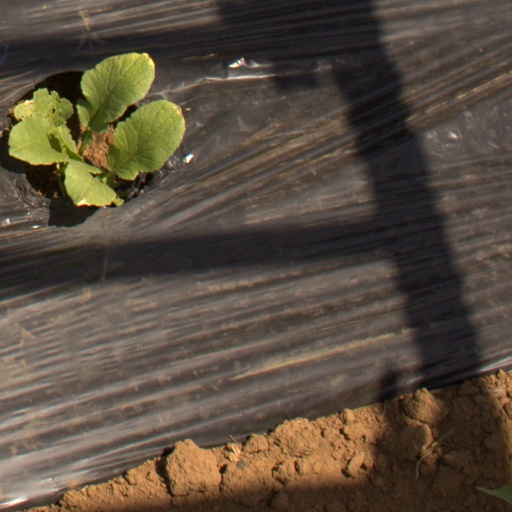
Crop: Jerusalem artichoke